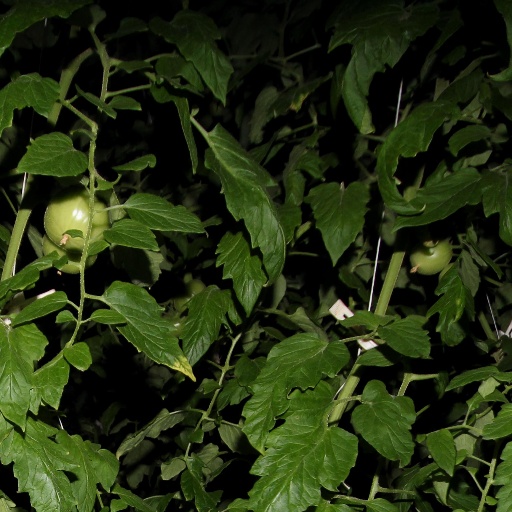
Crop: tomato